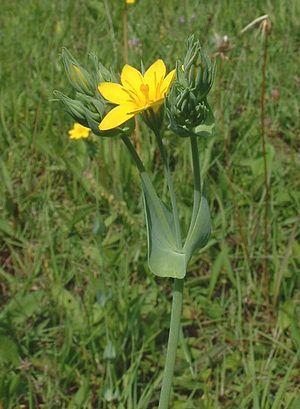
fr:Blackstonie perfoliée Blackstonia perfoliata subsp. perfoliata, fr:Bucey-lès-Gy, photo J.F. Gaffard, juin 2004.
La blackstonie perfoliée est une plante herbacée annuelle de la famille des Gentianacées.
Blackstonia est un genre de plantes herbacées annuelles appelées blackstonies ou chlores, de la famille des Gentianacées.